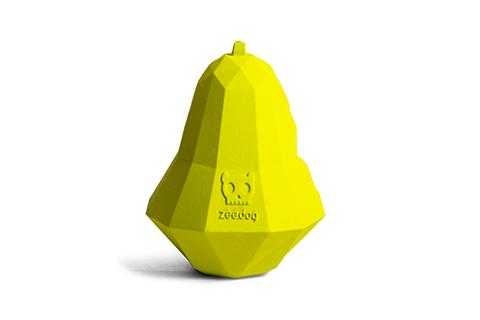
Label: Pear